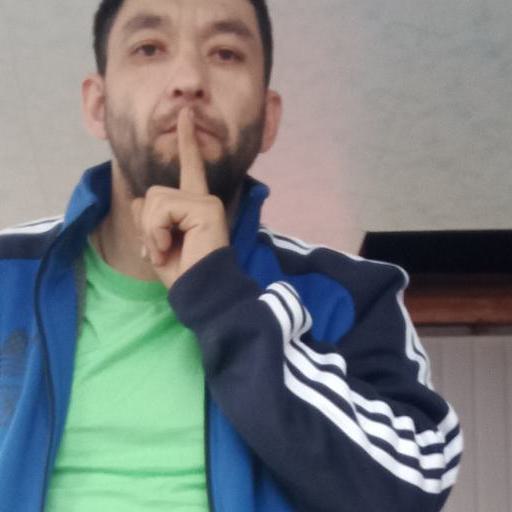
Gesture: mute